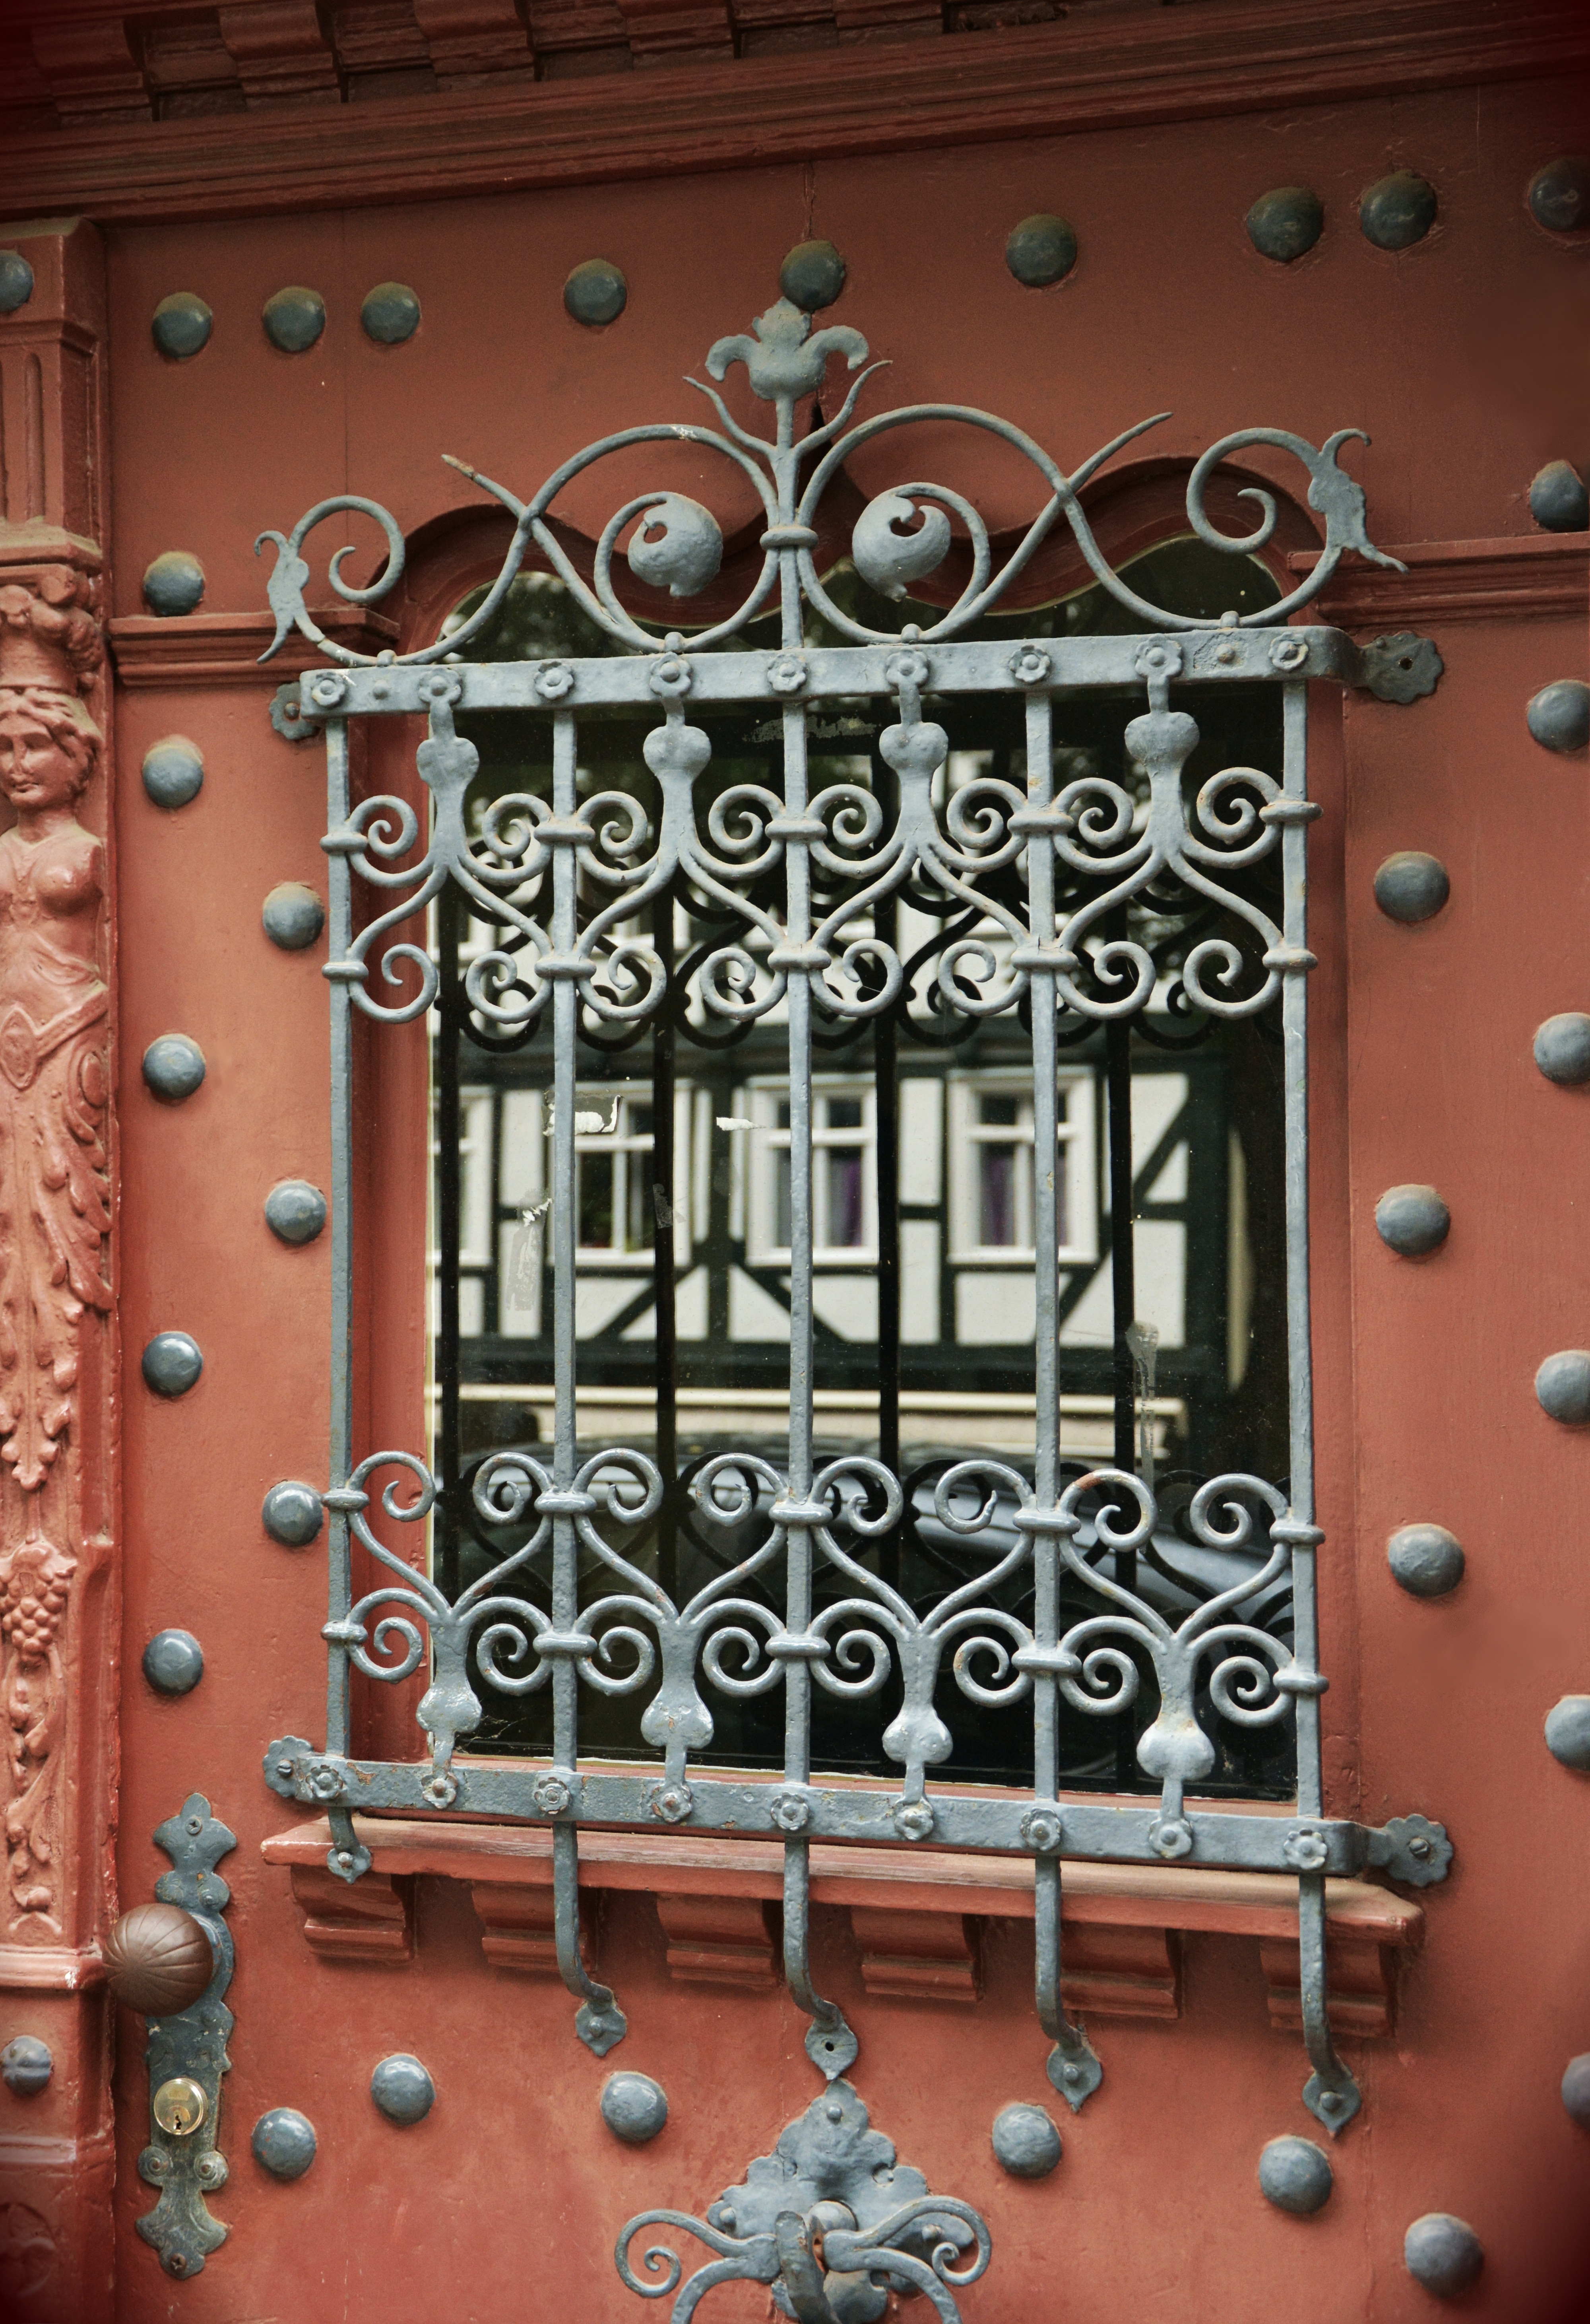
window, live, door, grate, front door, nostalgic, iron, input, historically, old door, mirroring, ornaments, verschn rkelt, ironwork, window grilles, door window